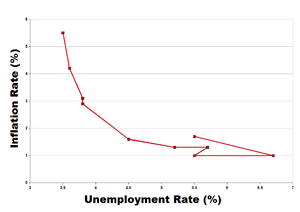
Phillipskurven
Phillipskurven i USA i 1960'erne
Phillipskurven, der blev fundet empirisk af A.W. Phillips i 1958, viser i sin oprindelige form en sammenhæng mellem lønstigningstakten og ledighedsprocenten således, at falder ledigheden, så stiger inflationen. Phillipskurven er interessant, fordi den viser en sammenhæng mellem to af de vigtigste makroøkonomiske variable: inflation og ledighed.